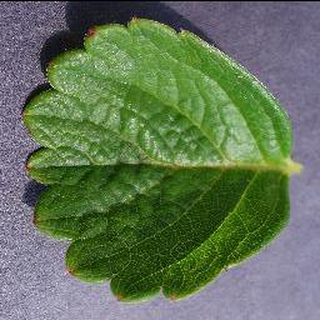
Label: healthy_strawberry